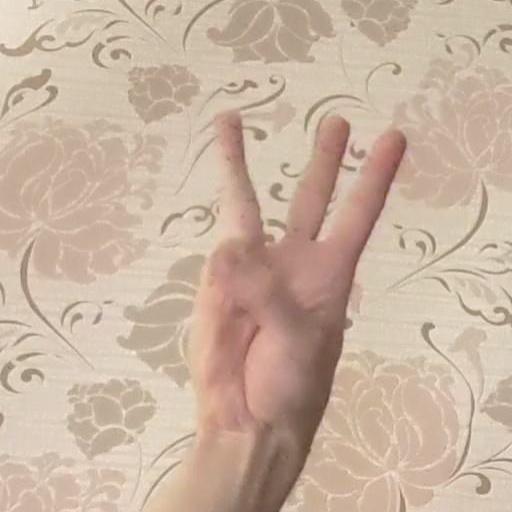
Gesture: three